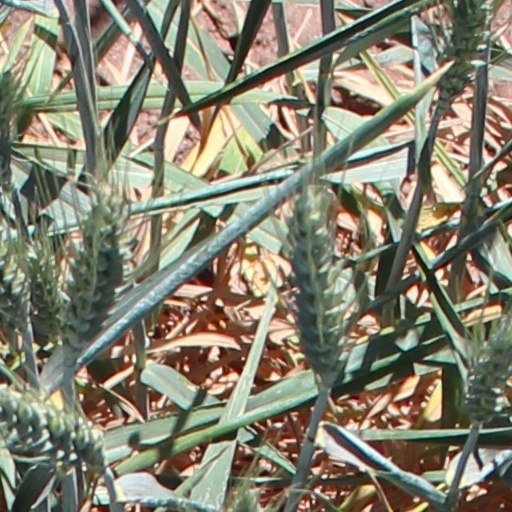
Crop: wheat